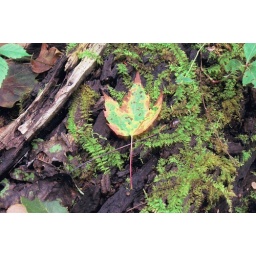
A leaf turn colors on the forest floor in the Smokey Mountains